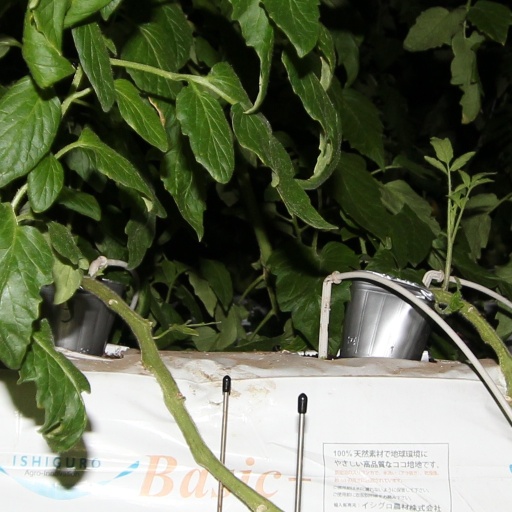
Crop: tomato